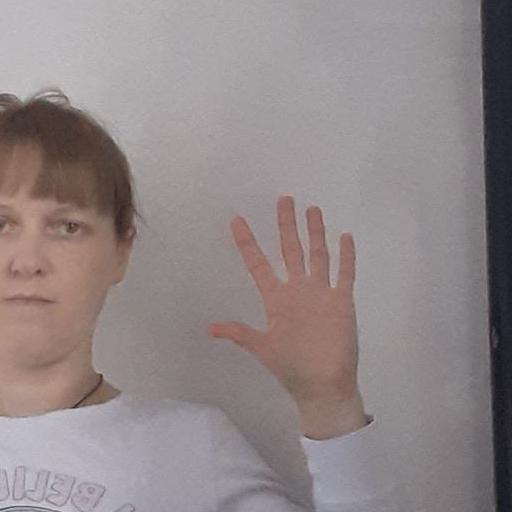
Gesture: palm